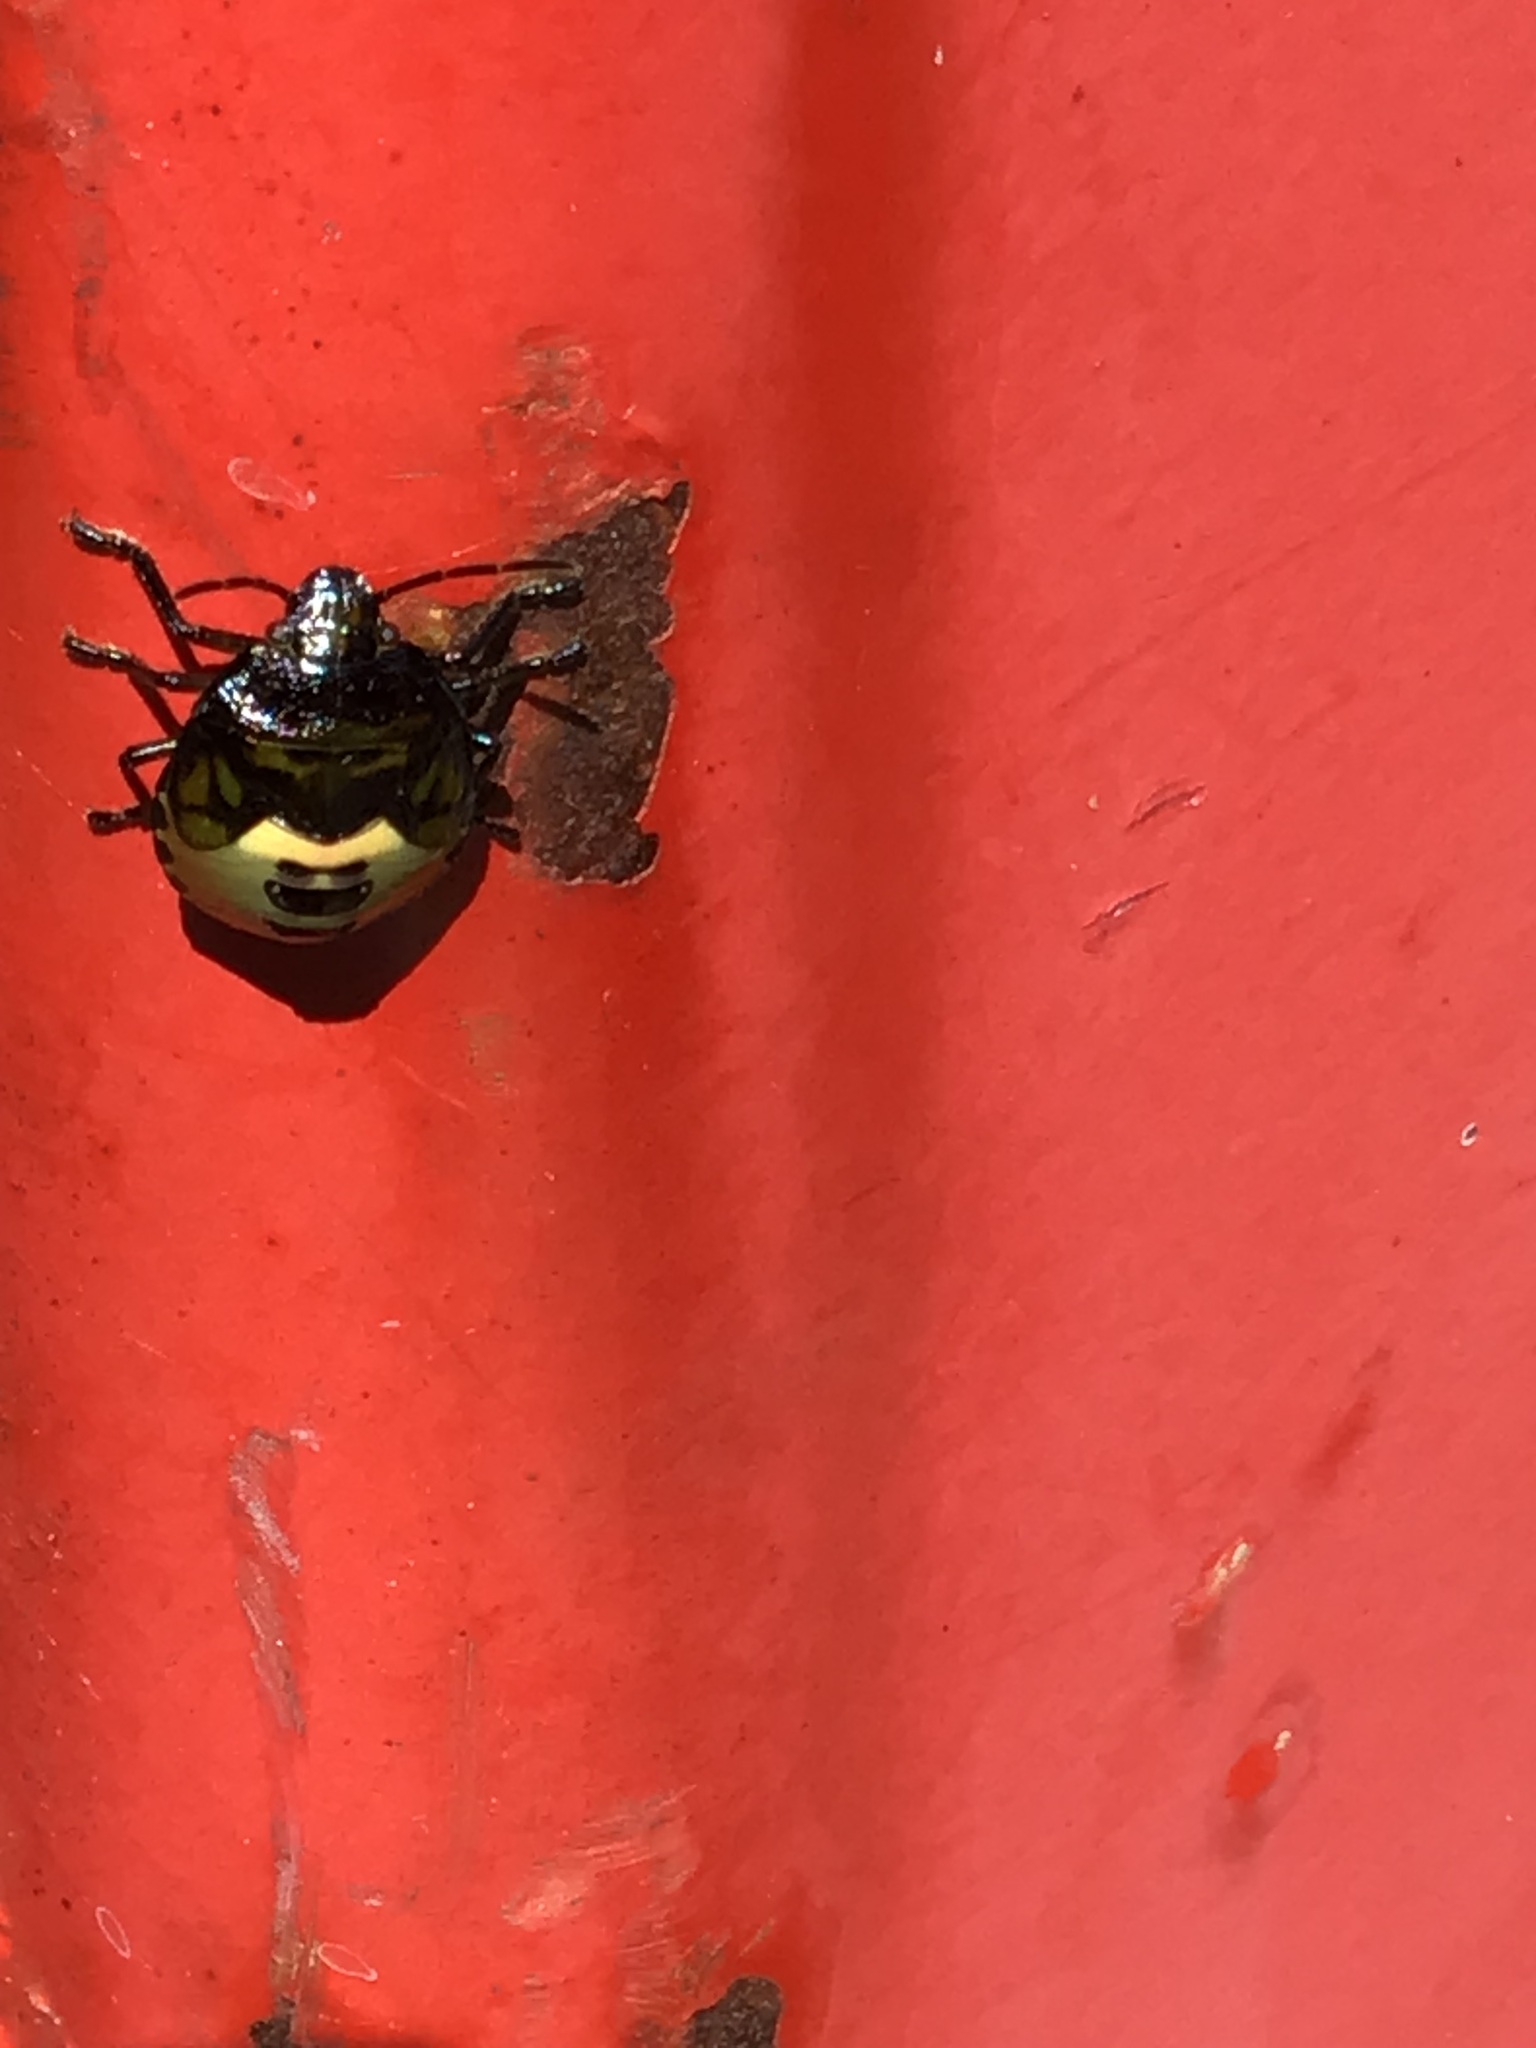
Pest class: stink_bug